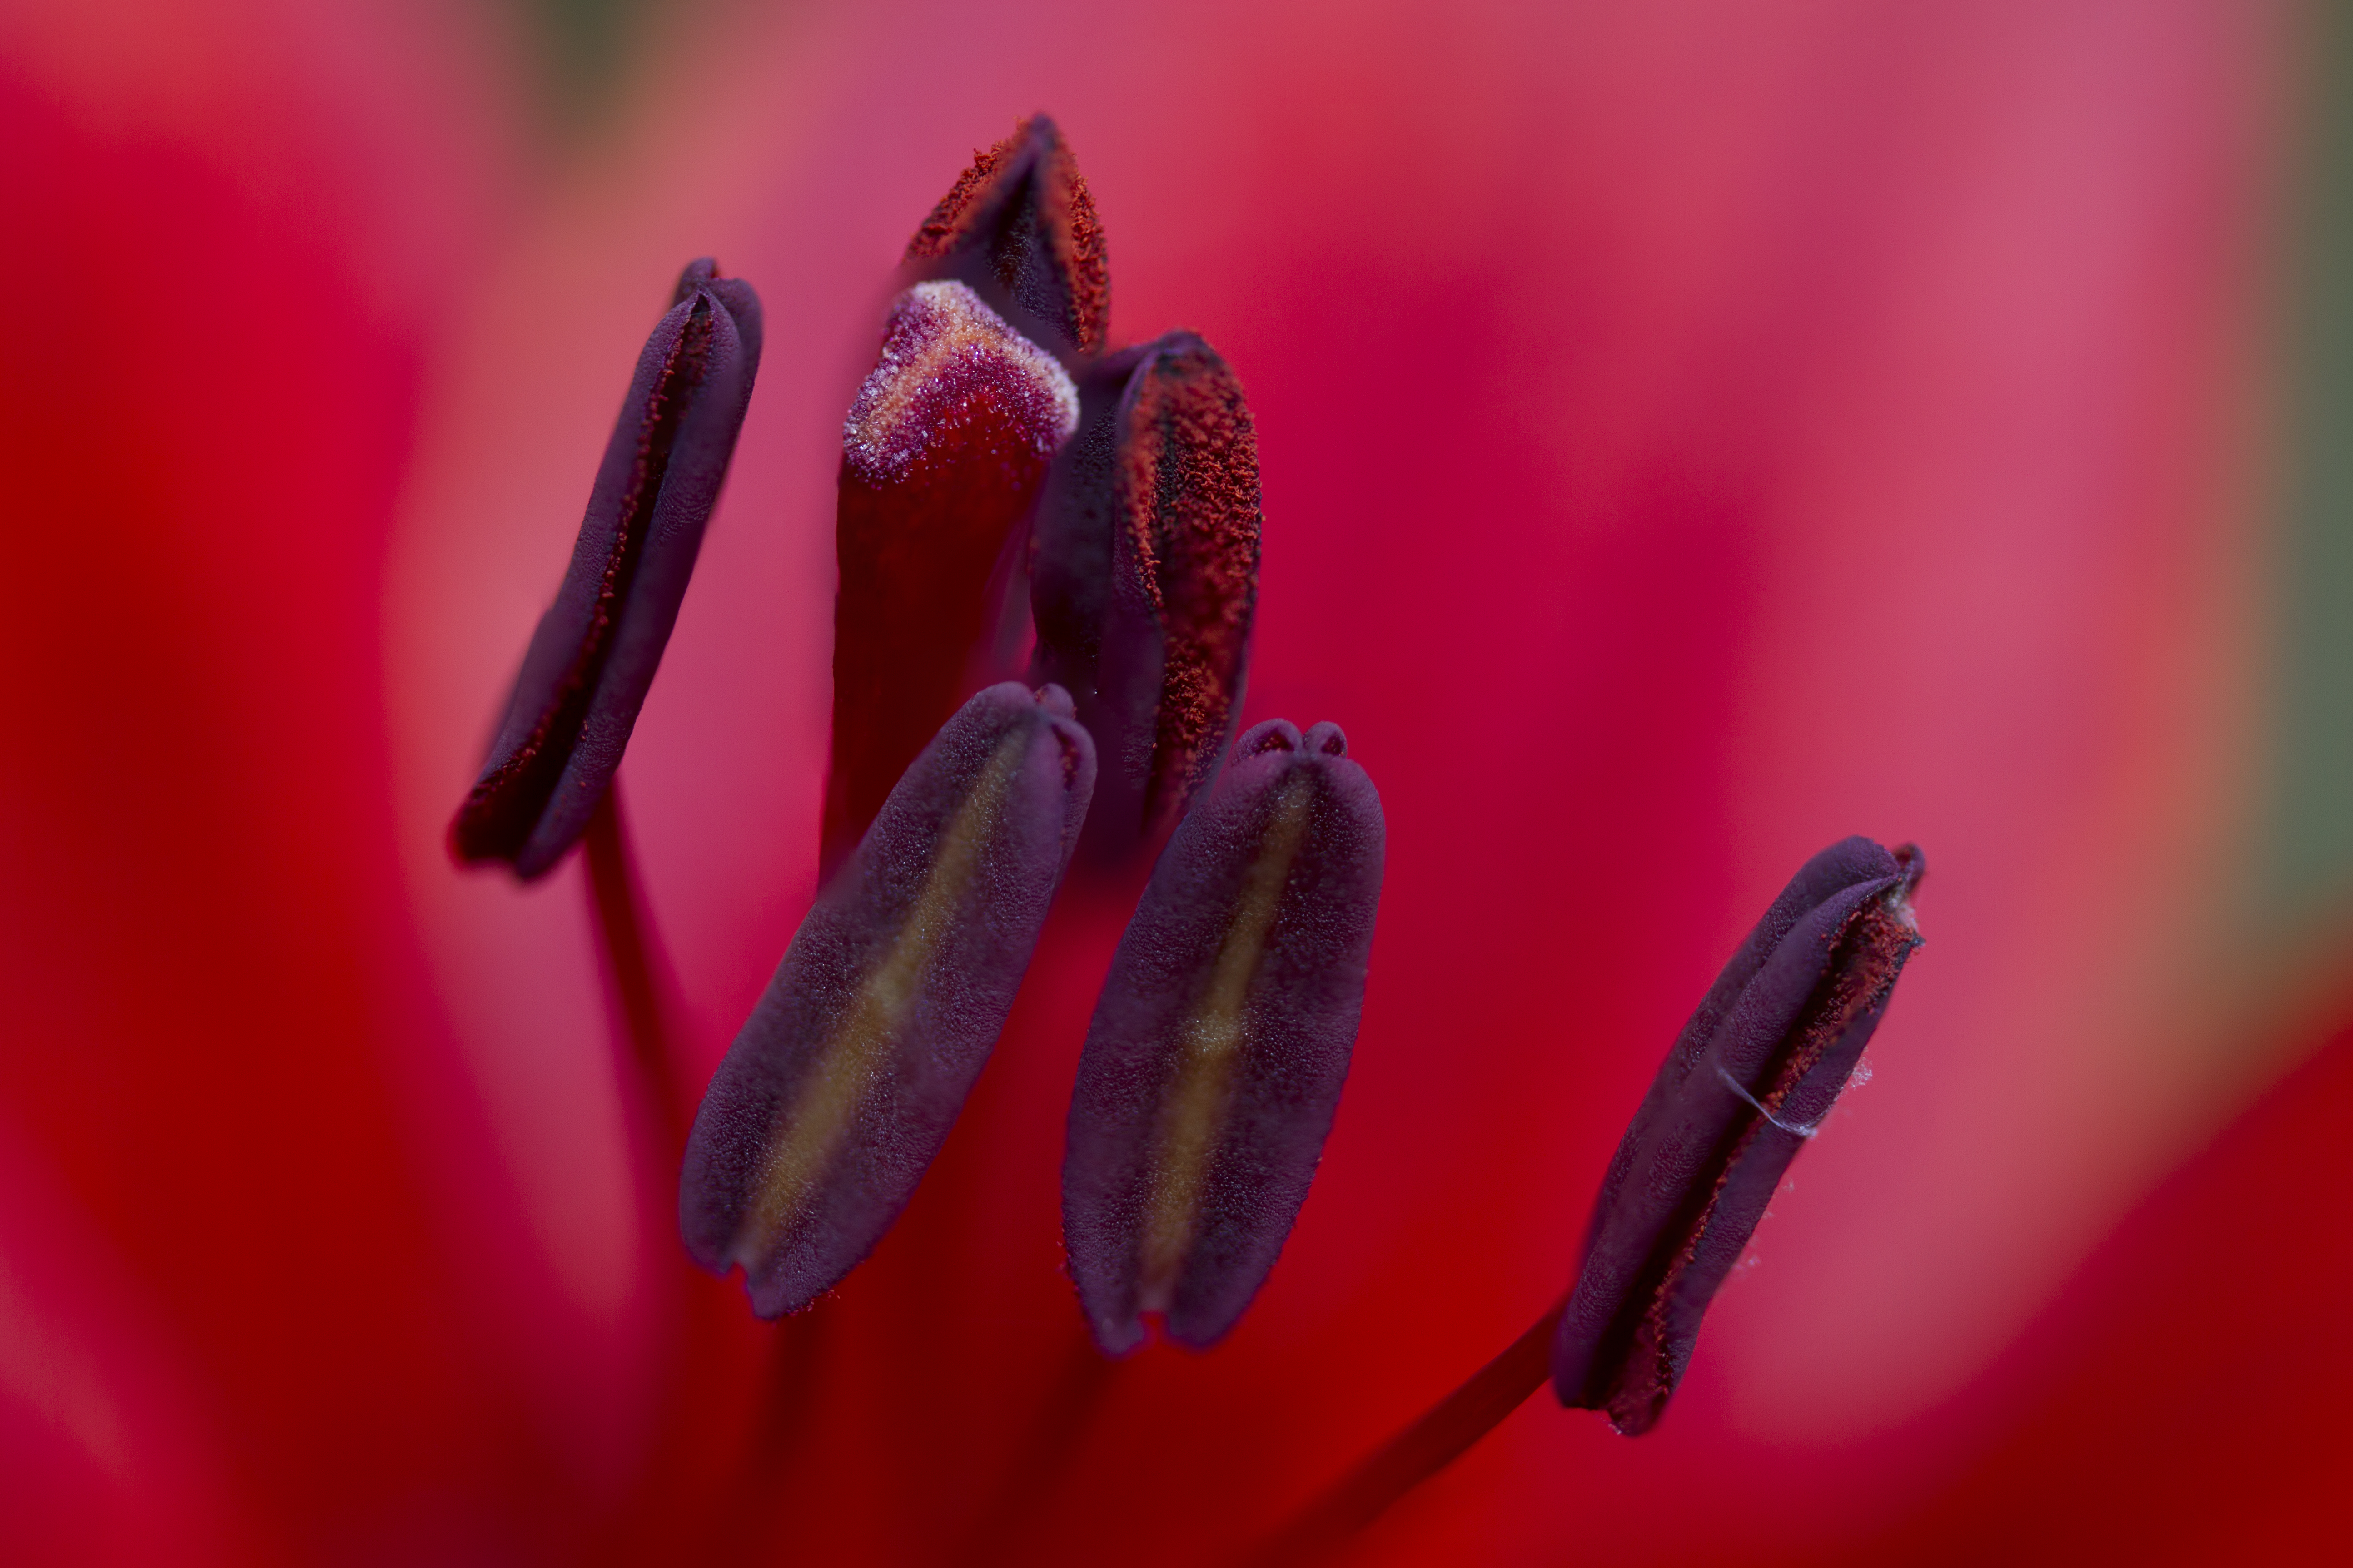
plant, photography, leaf, flower, petal, pollen, red, color, pink, flora, close up, uk, bud, peterborough, macro photography, flowering plant, plant stem, land plant